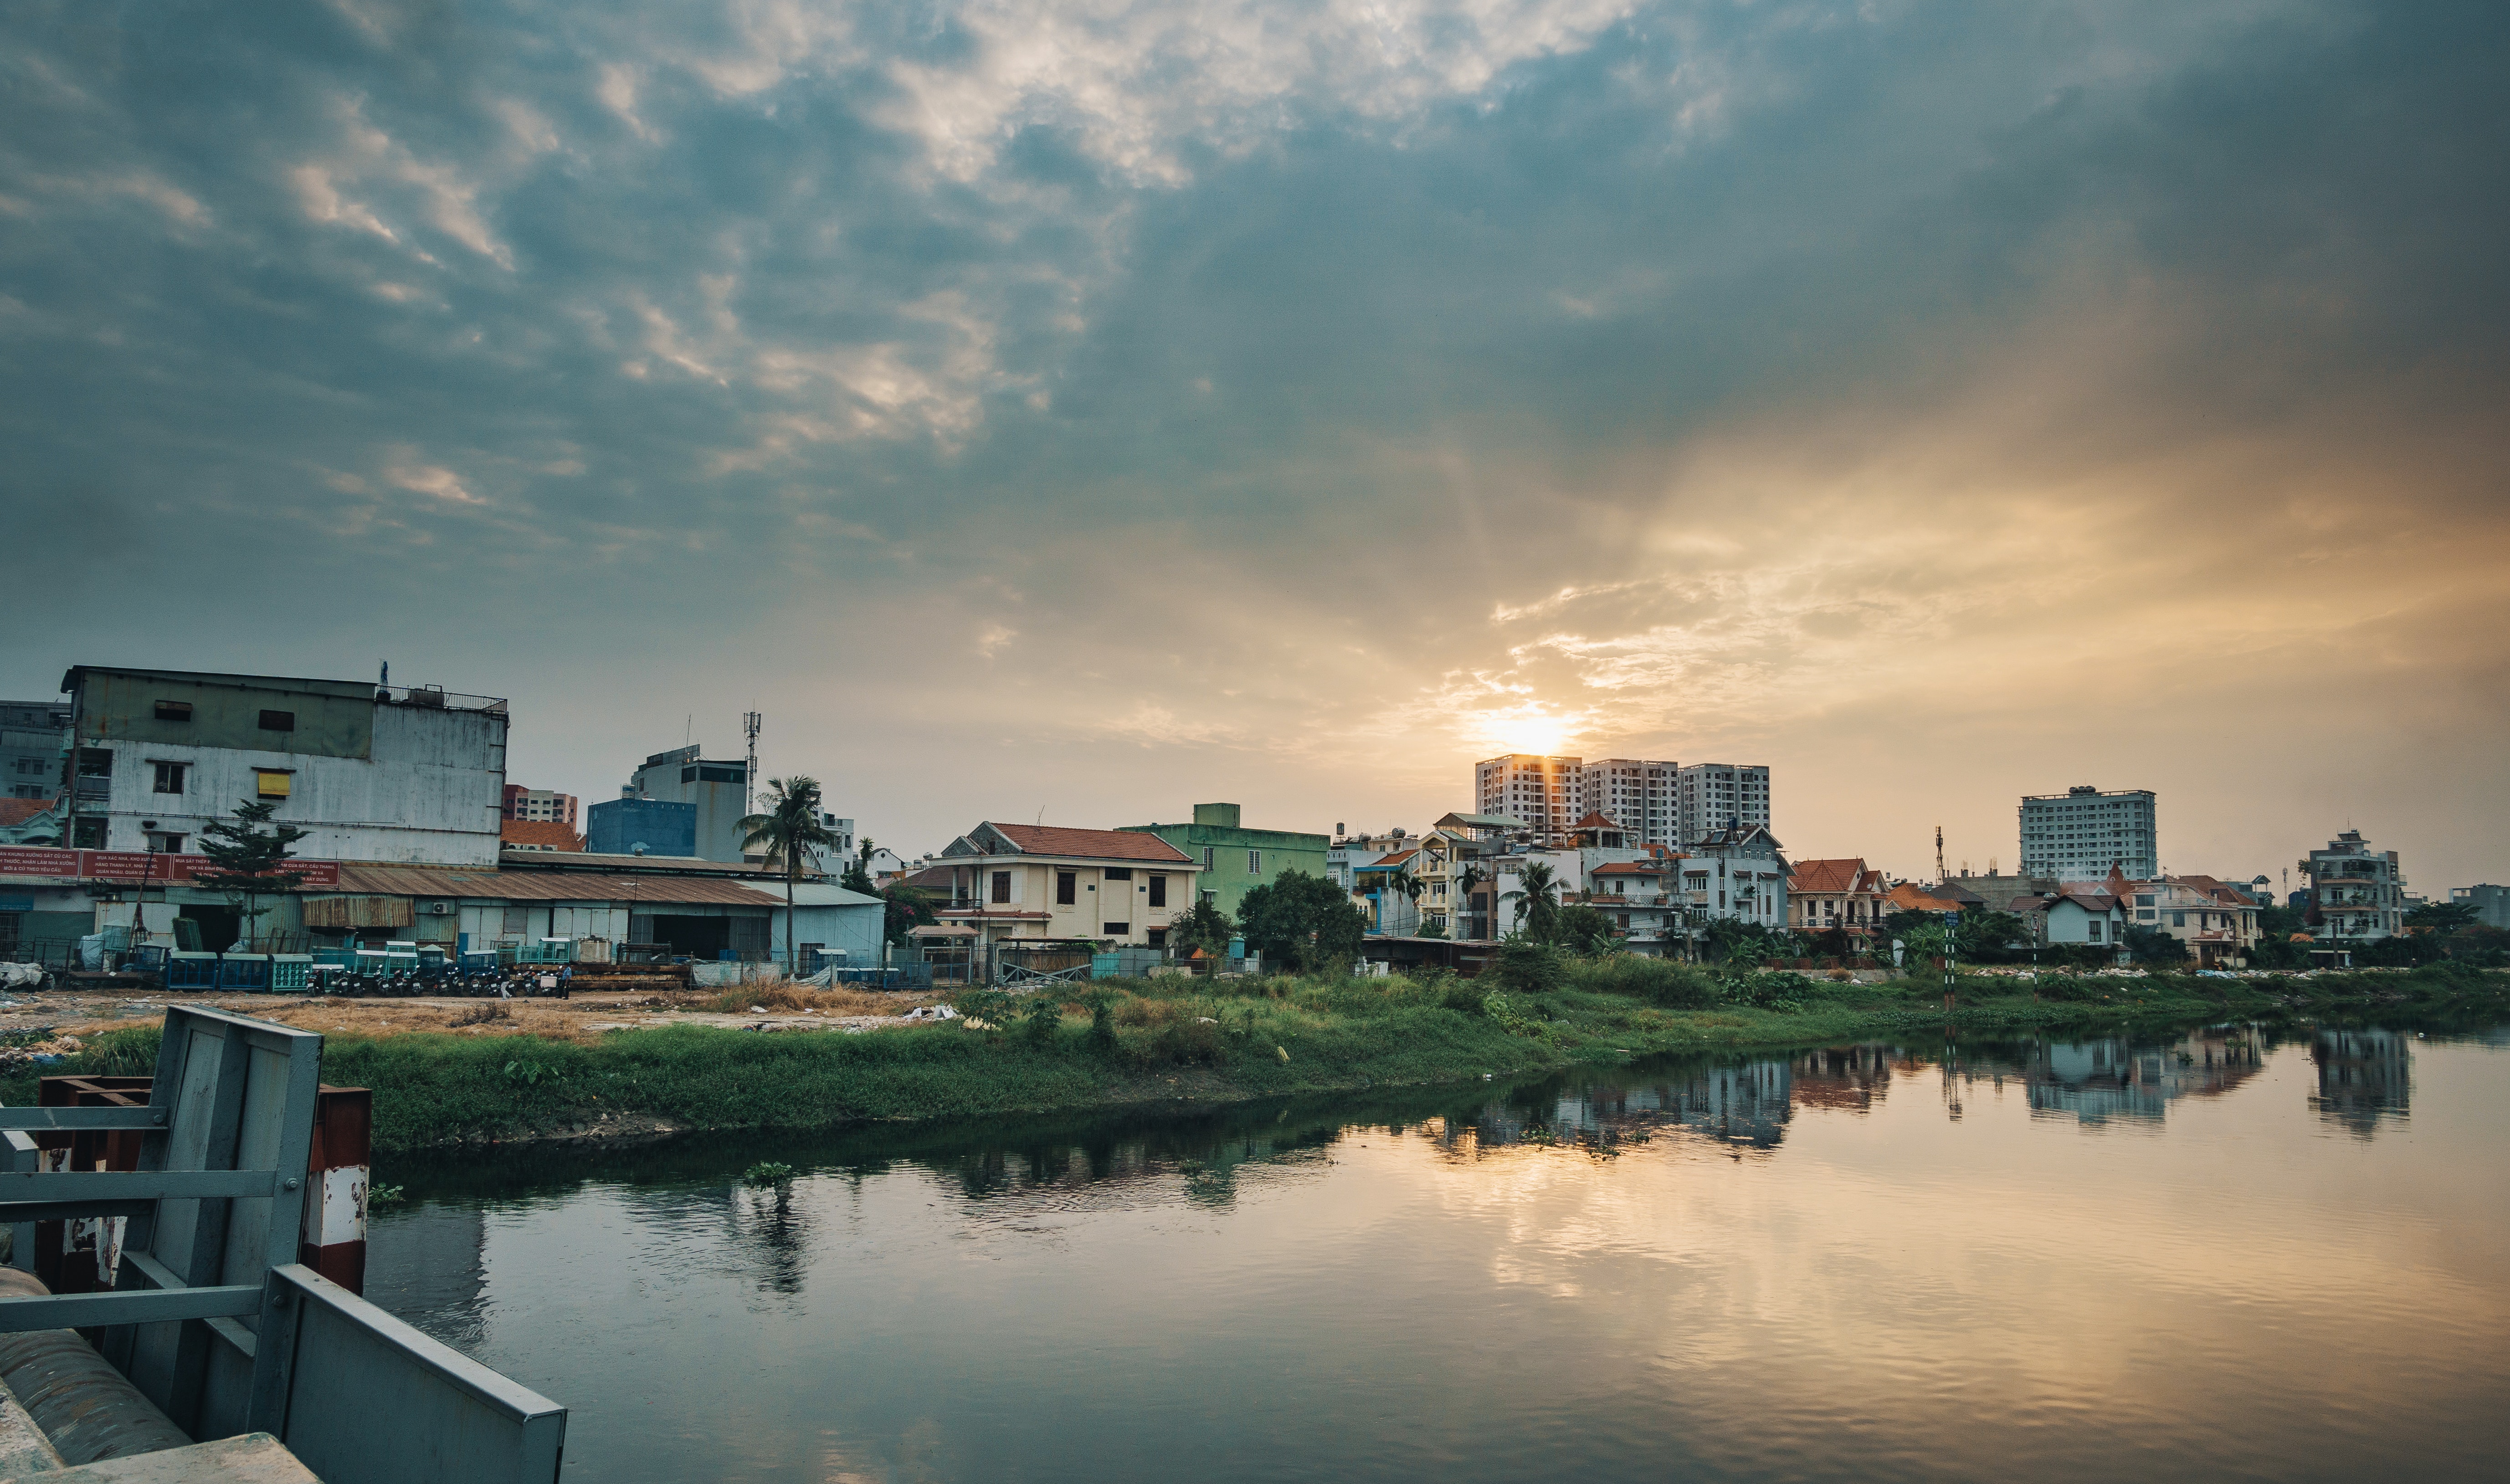
sky, cloud, reflection, water, waterway, river, morning, daytime, evening, town, urban area, sunset, water resources, snapshot, city, afterglow, dusk, horizon, atmosphere, architecture, cityscape, sunrise, bank, metropolitan area, landscape, calm, residential area, sunlight, meteorological phenomenon, canal, dawn, lake, channel, night, downtown, cumulus, sea, mountain, house, building, world, ocean, tourism